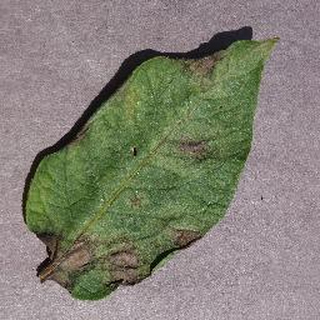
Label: potato_late_blight